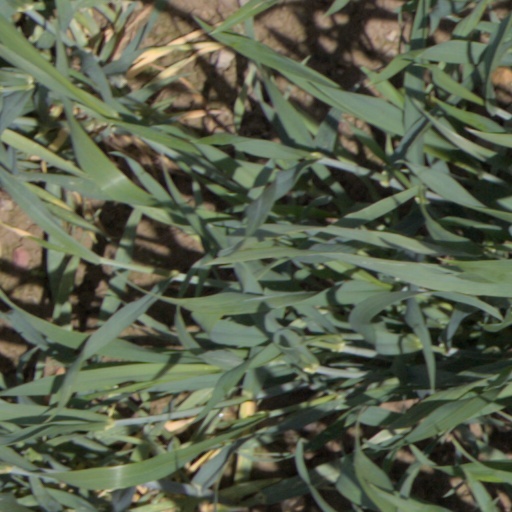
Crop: wheat